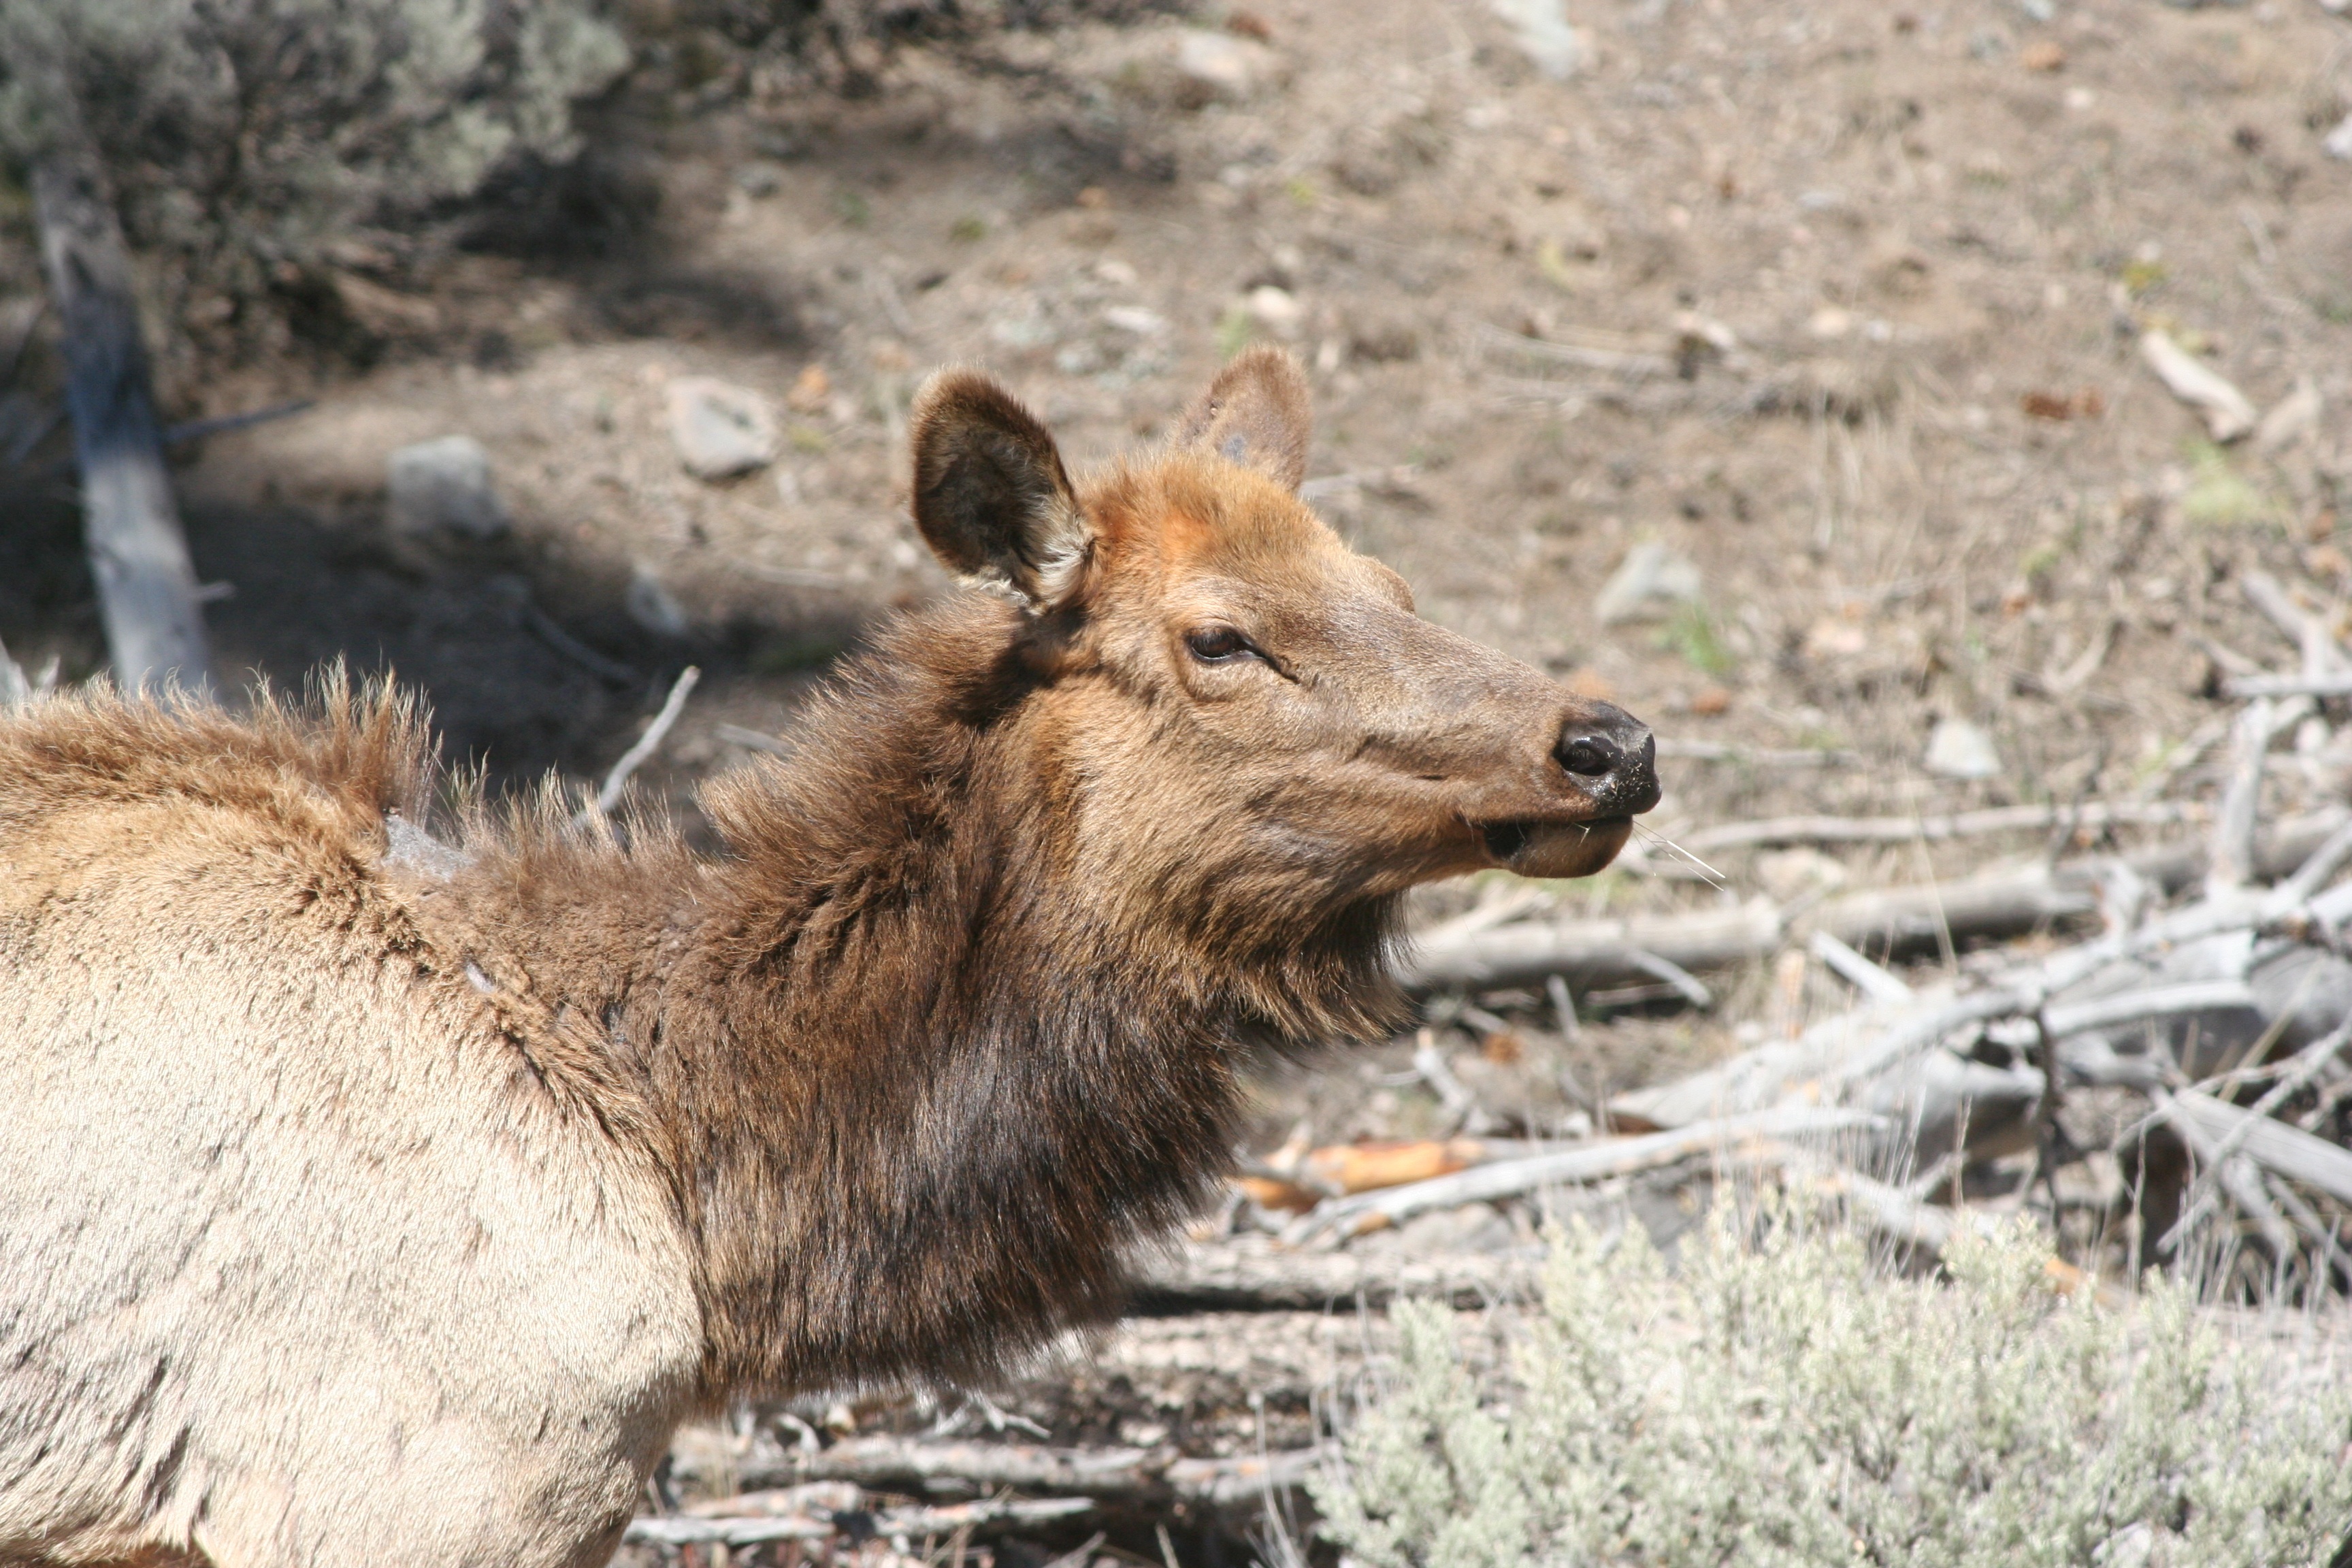
animal, wildlife, deer, zoo, mammal, fauna, yellowstone, vertebrate, elk, white tailed deer